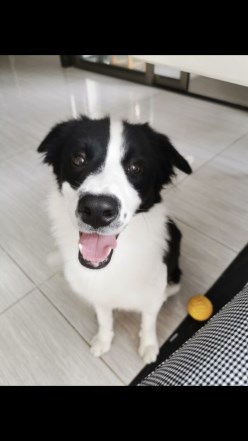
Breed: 2594-n000109-Border_collie